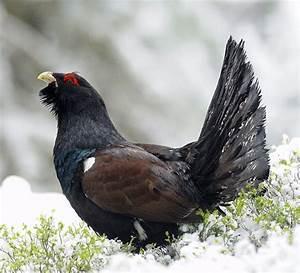
chicken